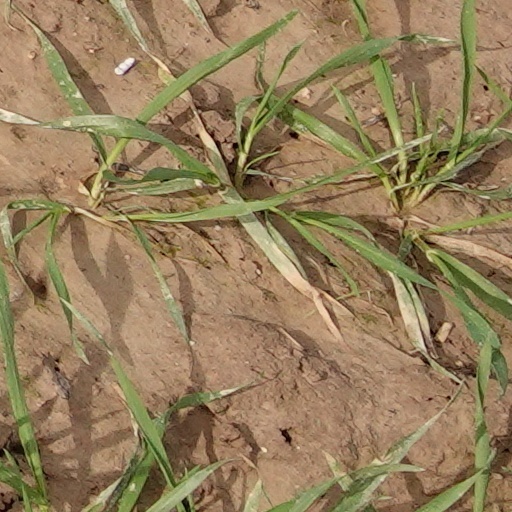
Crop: wheat